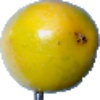
Label: maracuja